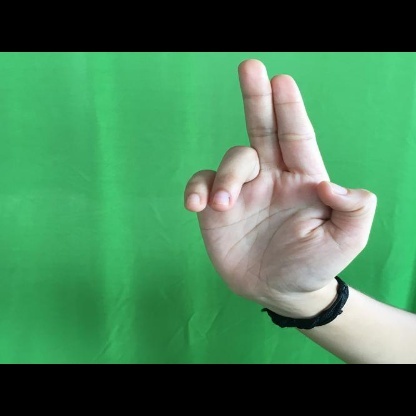
Mudra: Ardhapathaka